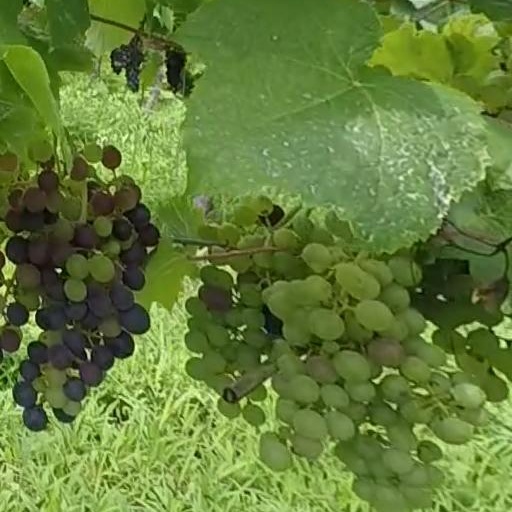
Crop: grape